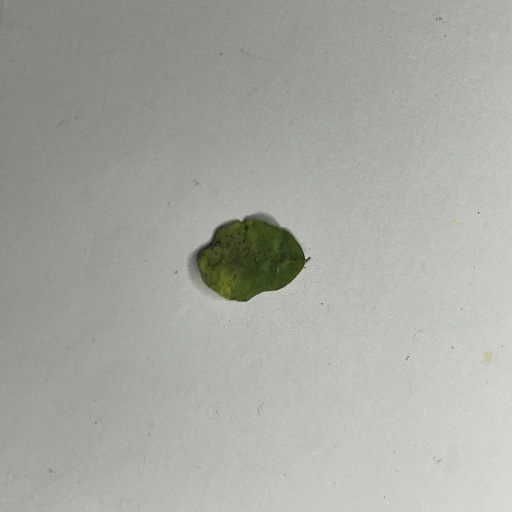
Species: Sojina
Leaf condition: Bacterial Spot